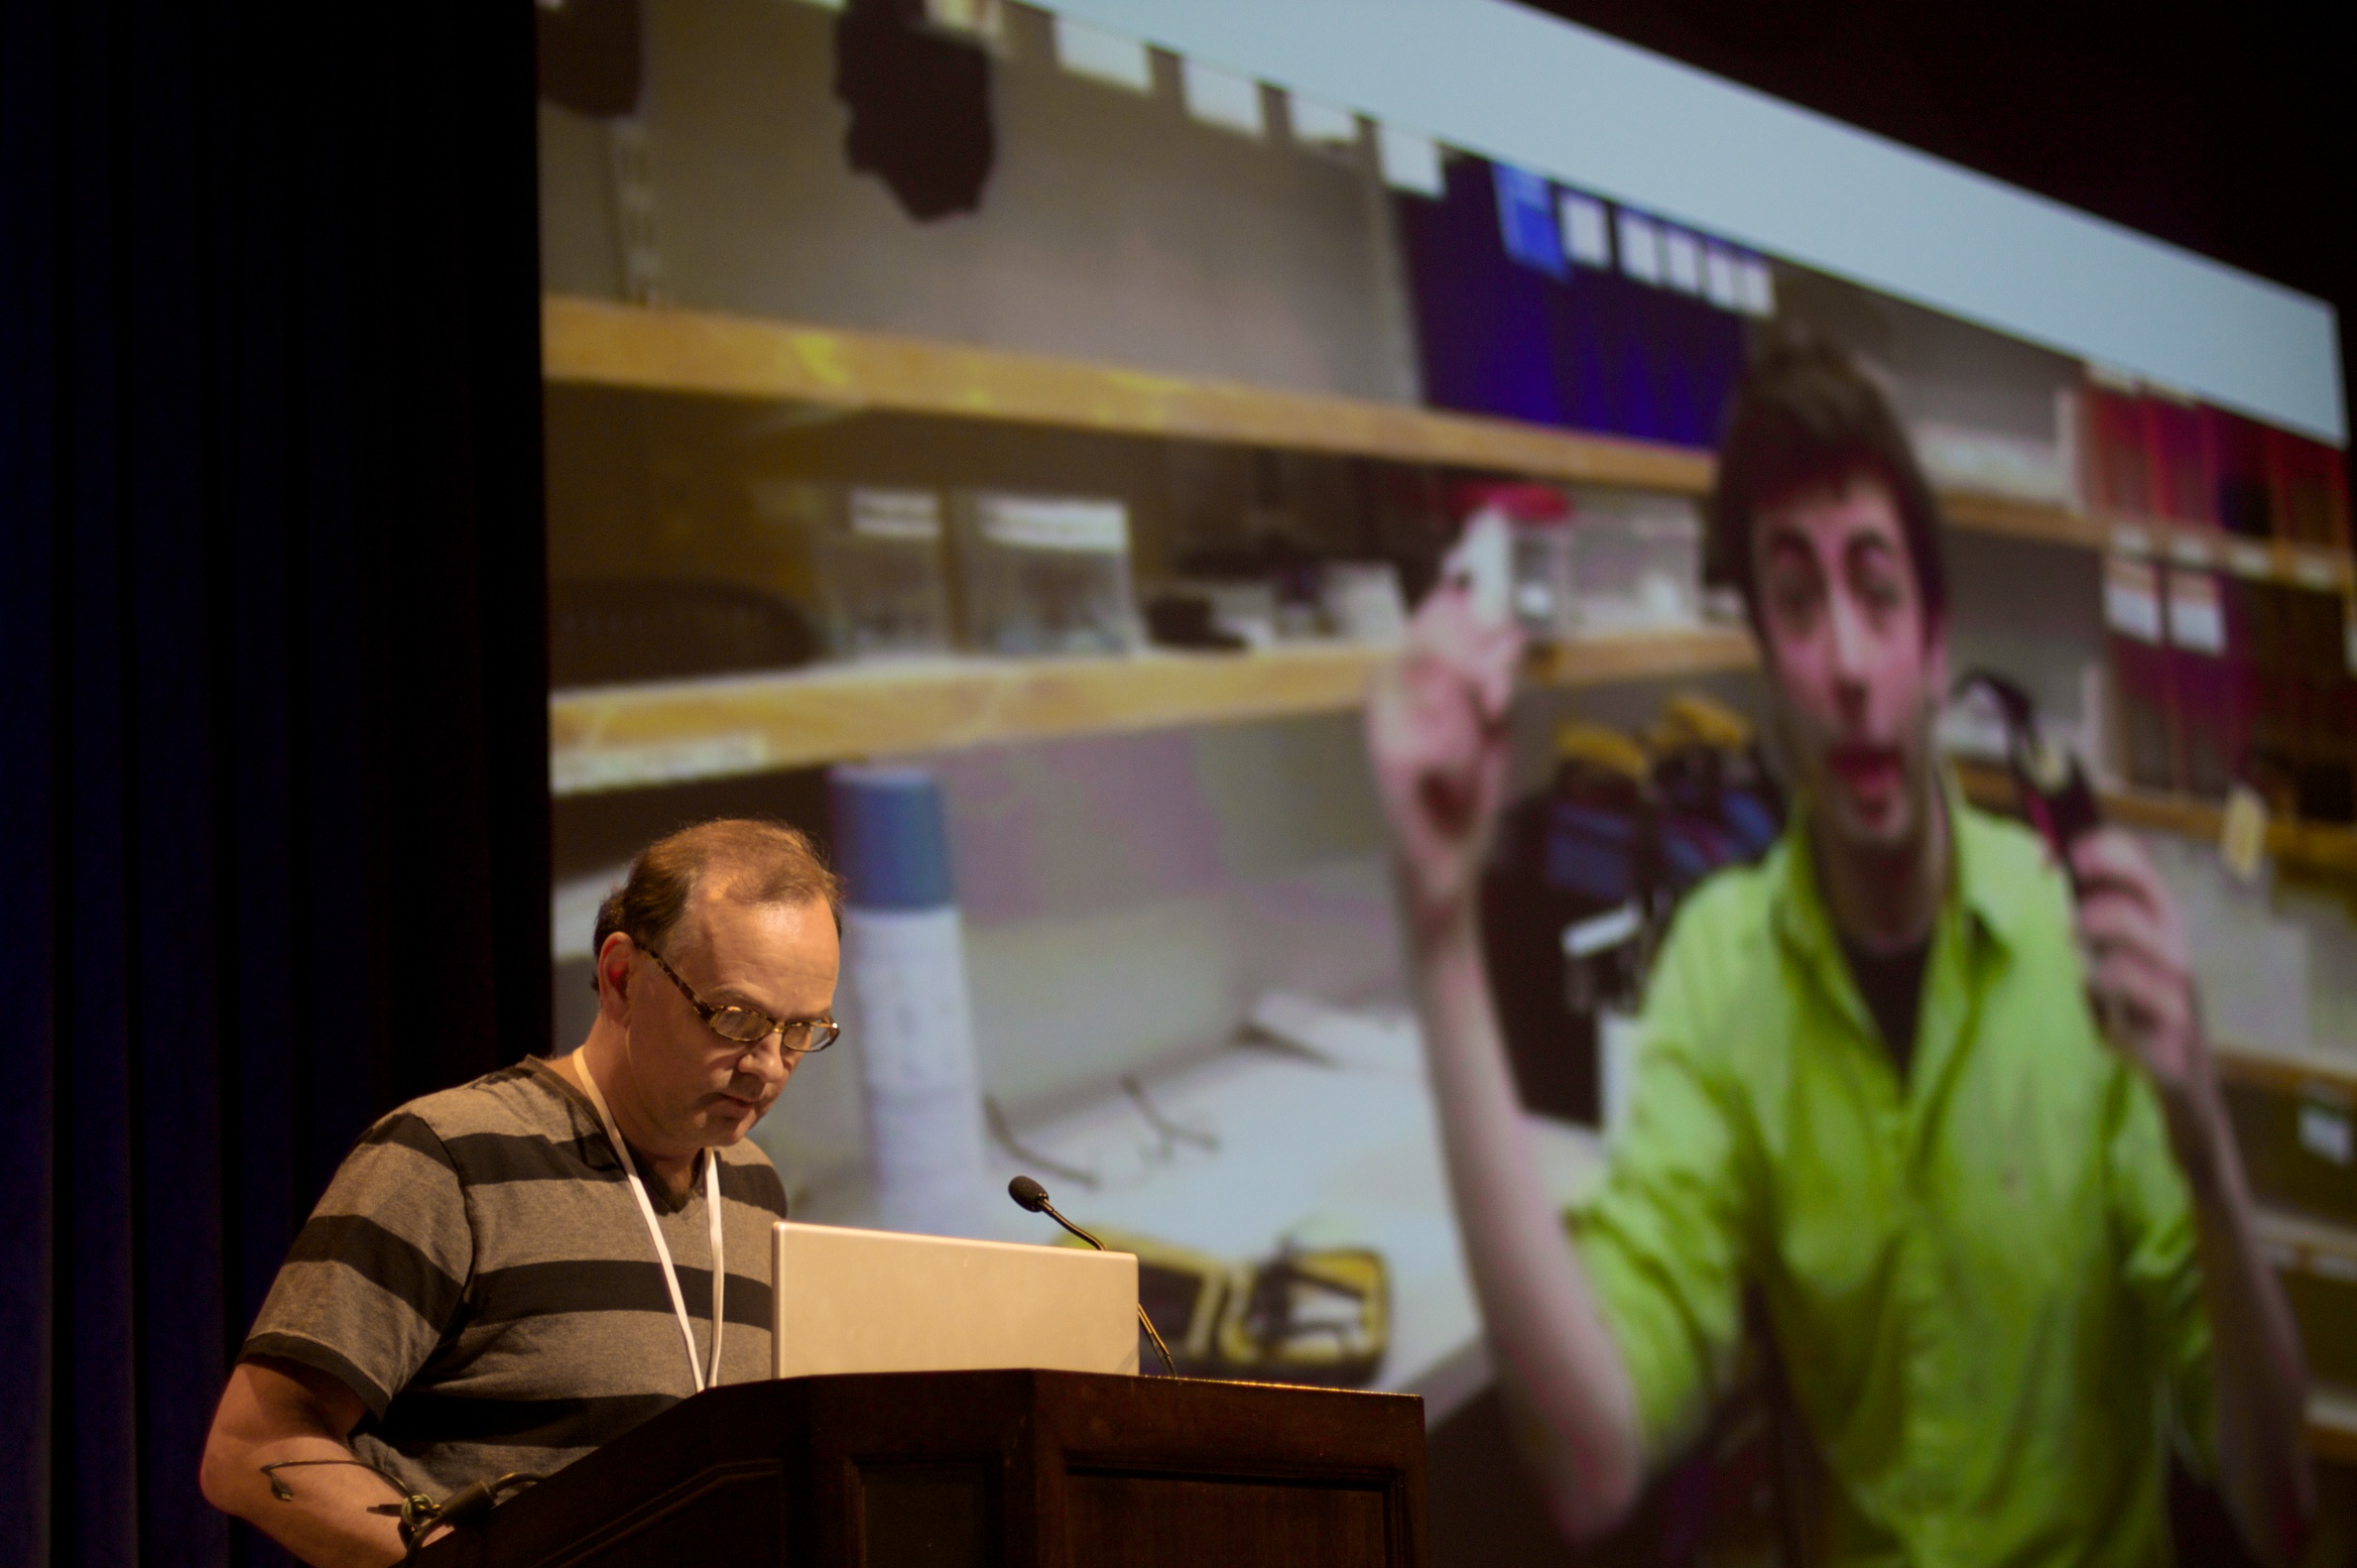
technology, communication, conversation, nmc2010, electronic device